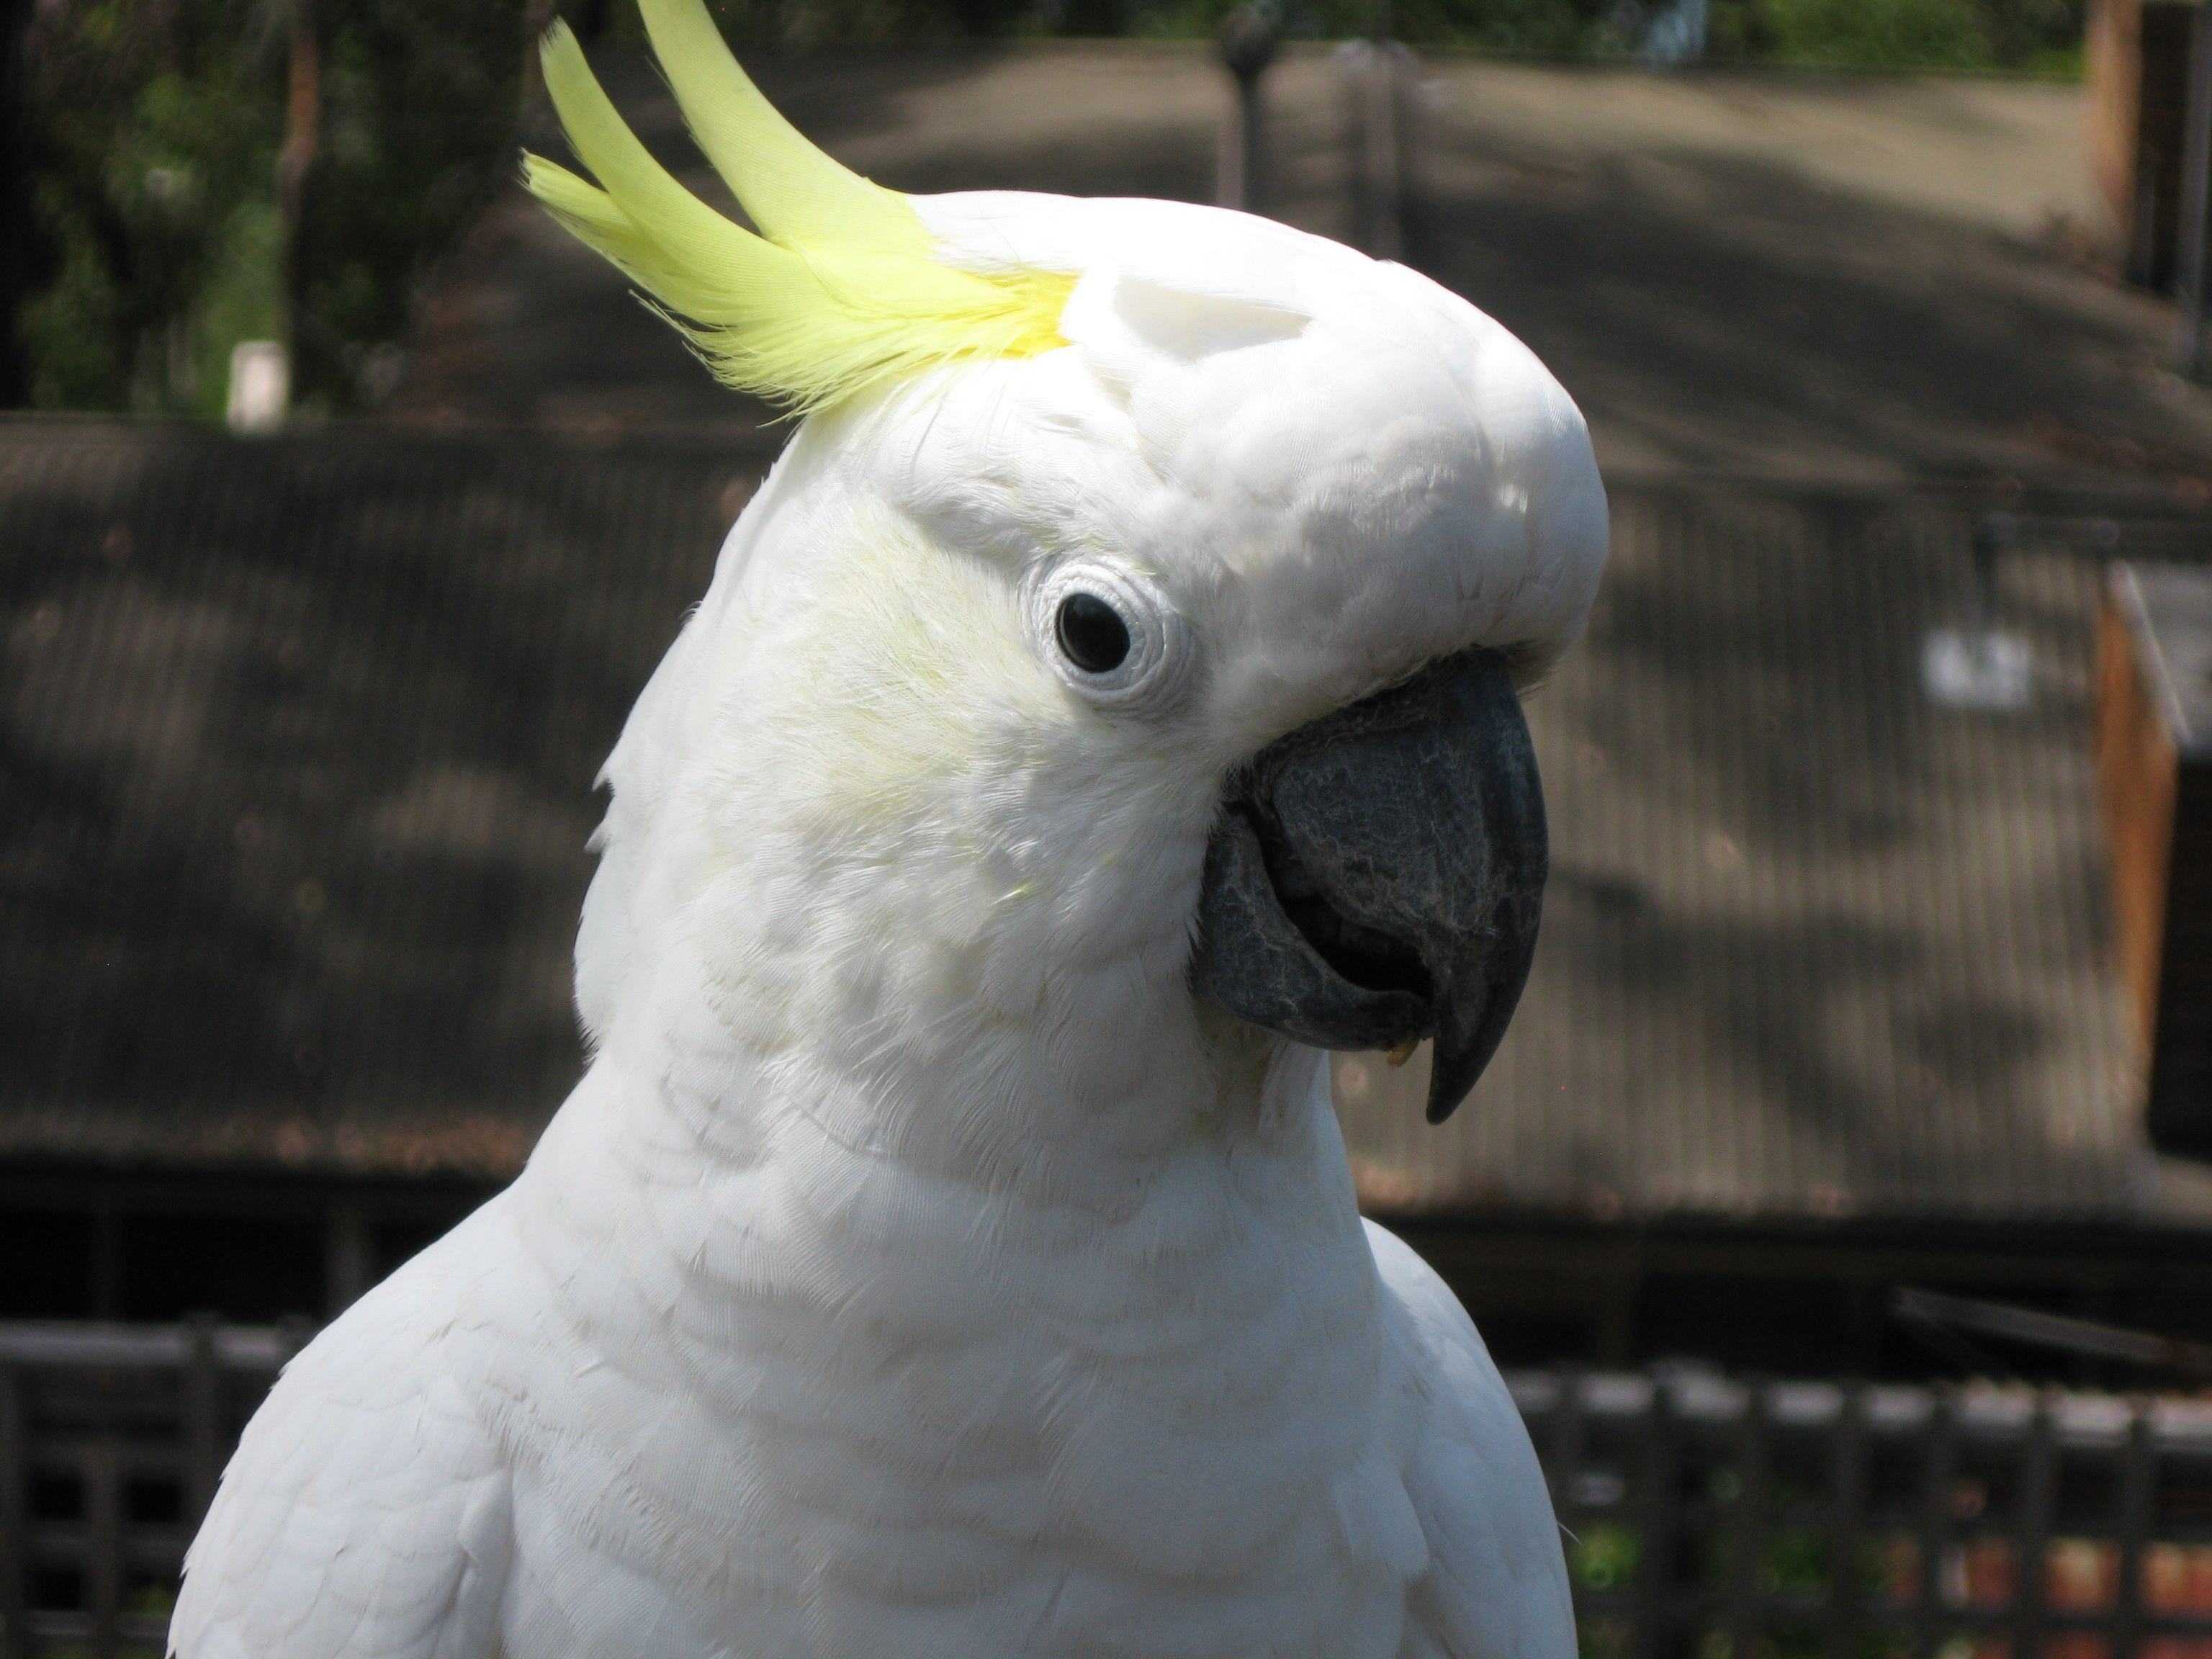
bird, wing, white, beak, fauna, plumage, australia, vertebrate, parrot, parakeet, cockatoo, white feathers, common pet parakeet, sulphur crested cockatoo